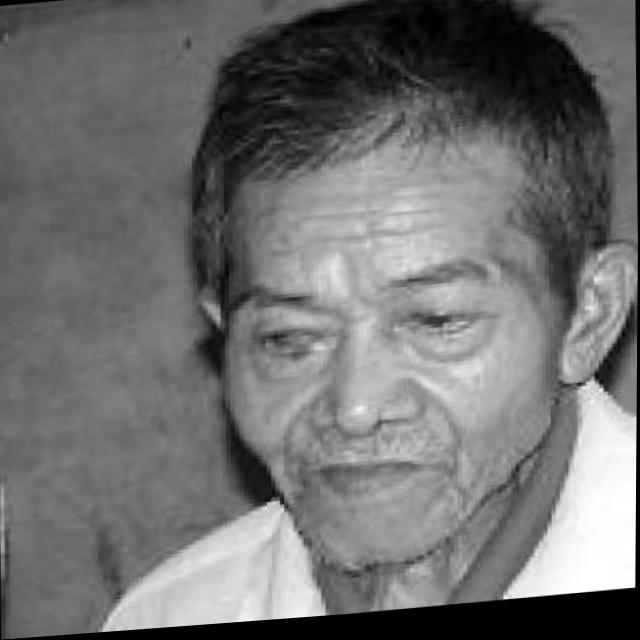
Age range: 45-64